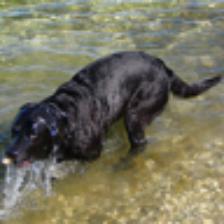
Label: NonHuman